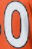
Number: 0